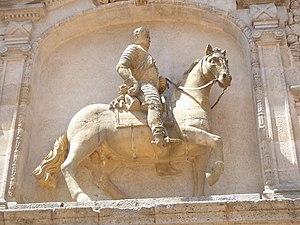
Philibert de La Guiche, écuries du château de Chaumont en Charolais
Philibert de La Guiche est un noble du Charolais, proche de Henri III et catholique modéré durant les guerres de religion. Il est Grand maître de l'Artillerie en 1578, gouverneur de Lyon en 1595-1607 et bailli de Mâcon.